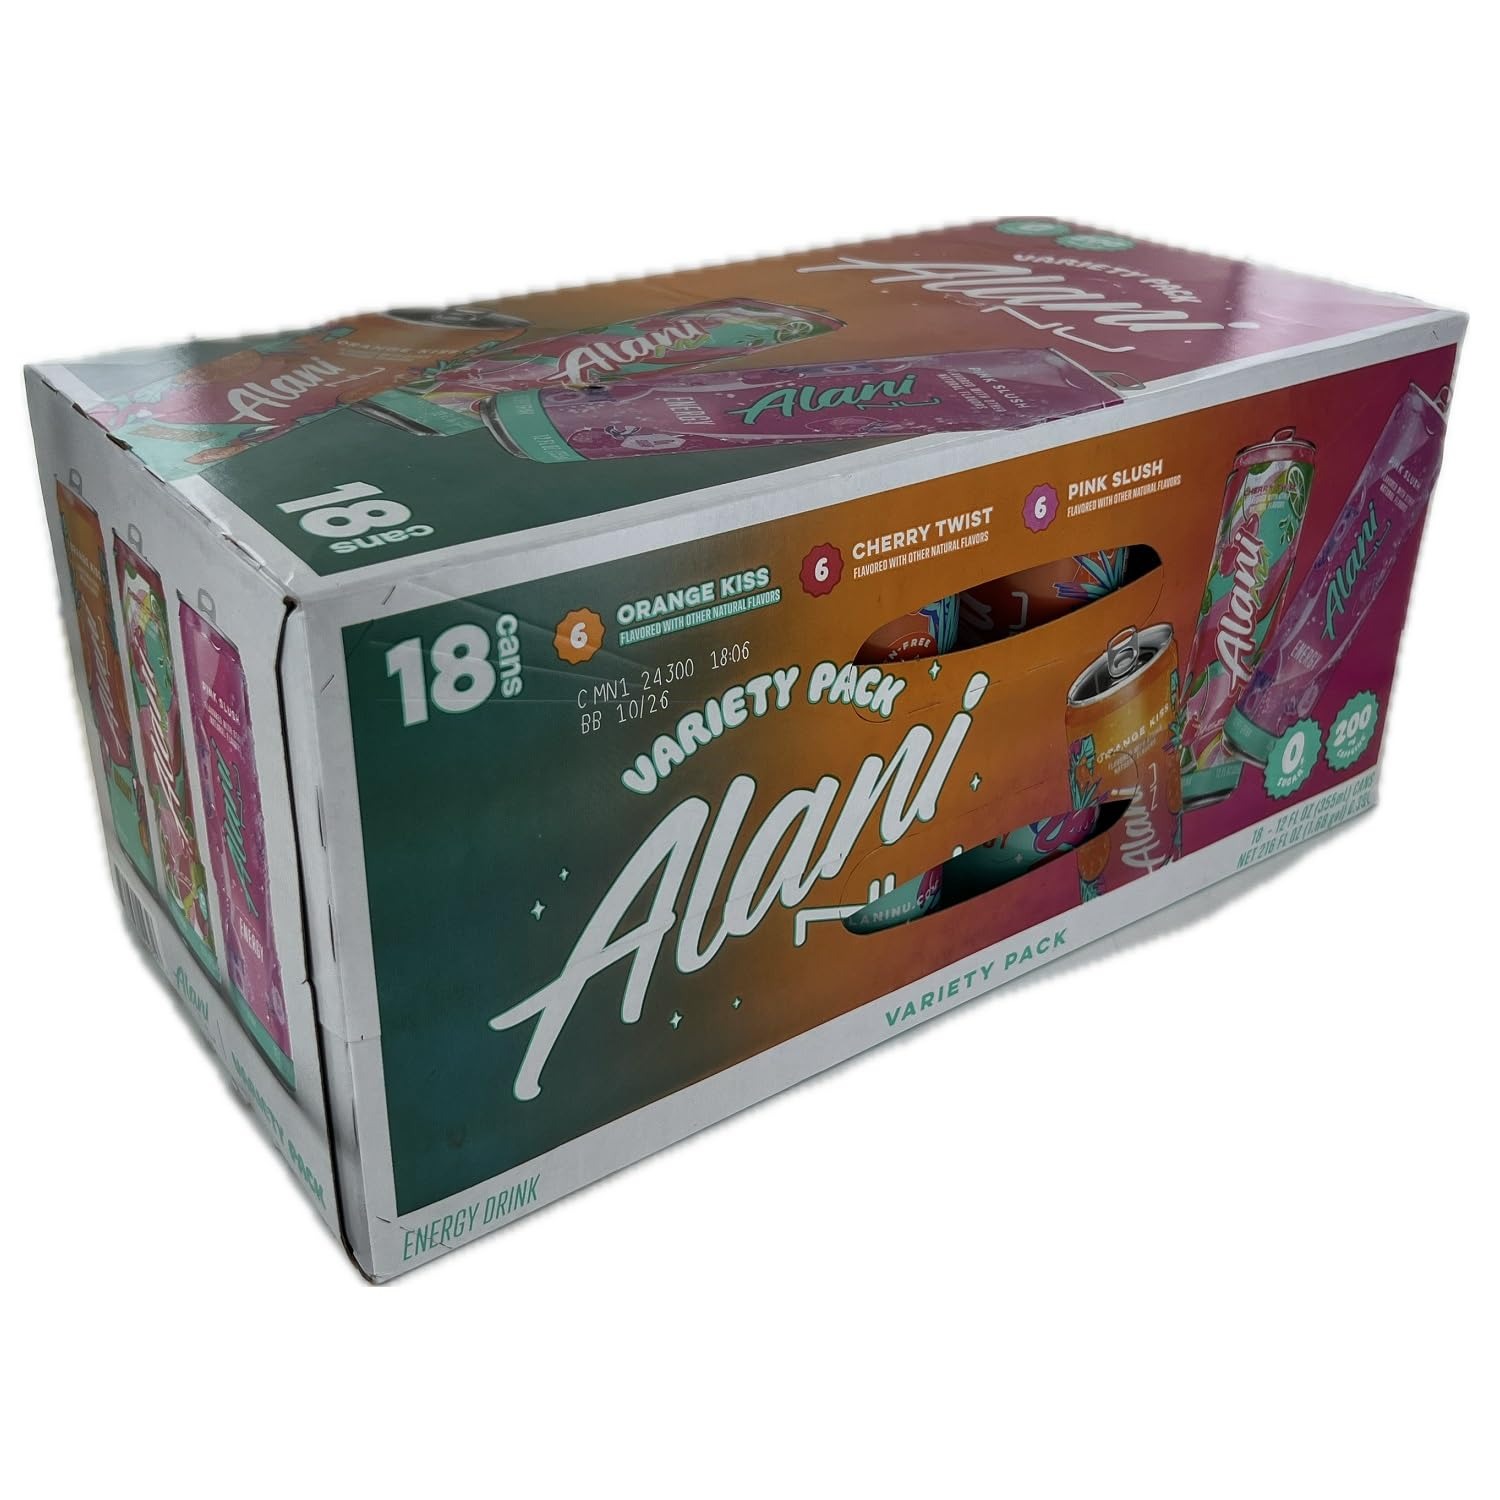
Item Name: Alani Nu Energy Drink Variety Pack, 12 Fluid Ounce (Pack of 18)
Bullet Point 1: Variety pack
Bullet Point 2: Flavors included: Orange Kiss, Cherry Twist, Pink Slush
Bullet Point 3: 200mg caffeine
Bullet Point 4: Zero sugar
Bullet Point 5: Energy Drink
Product Description: Variety pack: Orange Kiss, Cherry Twist, Pink Slush.
Value: 18.0
Unit: Count

Price: 27.39